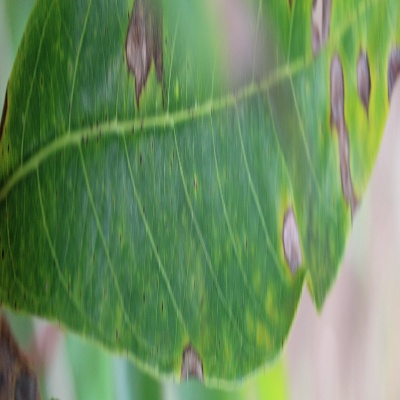
Crop: Cassava
Condition: brown spot